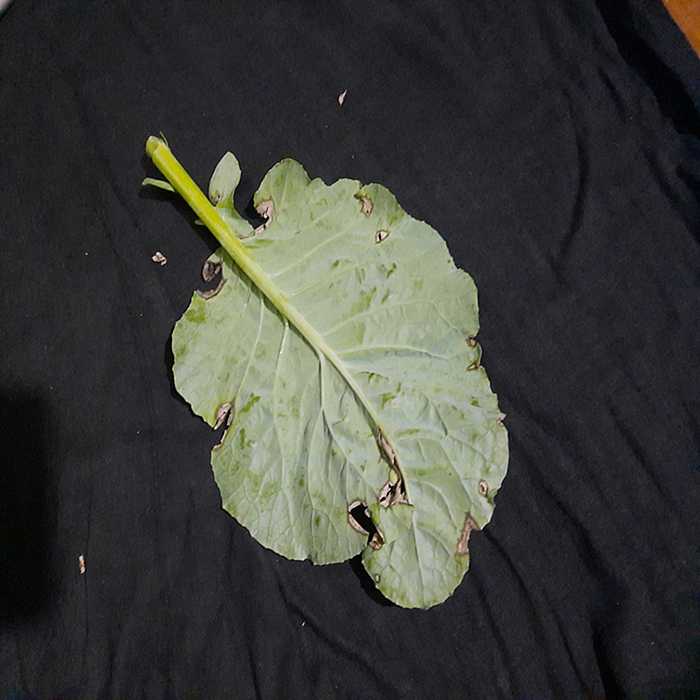
Plant: Cauliflower
Label: Downy mildew